Mainz-Kastel station

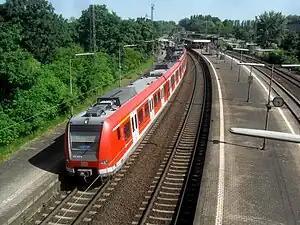
The station seen from the Theodor Heuss Bridge

Mainz-Kastel station is situated on the Frankfurt–Wiesbaden line (line number 3603; timetable section 645.1) in Mainz-Kastel, now a suburb of Wiesbaden, in the German state of Hesse. It was opened as part of the Taunus Railway, which was opened in 1839/40. The station was opened as part of the last stage of construction of the line to Wiesbaden and was opened on 19 May 1840.